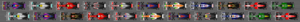
Le Grand Prix automobile d'Inde 2013, disputé le 27 octobre 2013 sur le circuit international Buddh, est la 894ᵉ épreuve du championnat du monde de Formule 1 courue depuis 1950. Il s'agit de la troisième édition du Grand Prix d'Inde comptant pour le championnat du monde de Formule 1 et la seizième manche du championnat 2013. Sebastian Vettel et son écurie Red Bull Racing y remportent leur quatrième titre mondial consécutif.